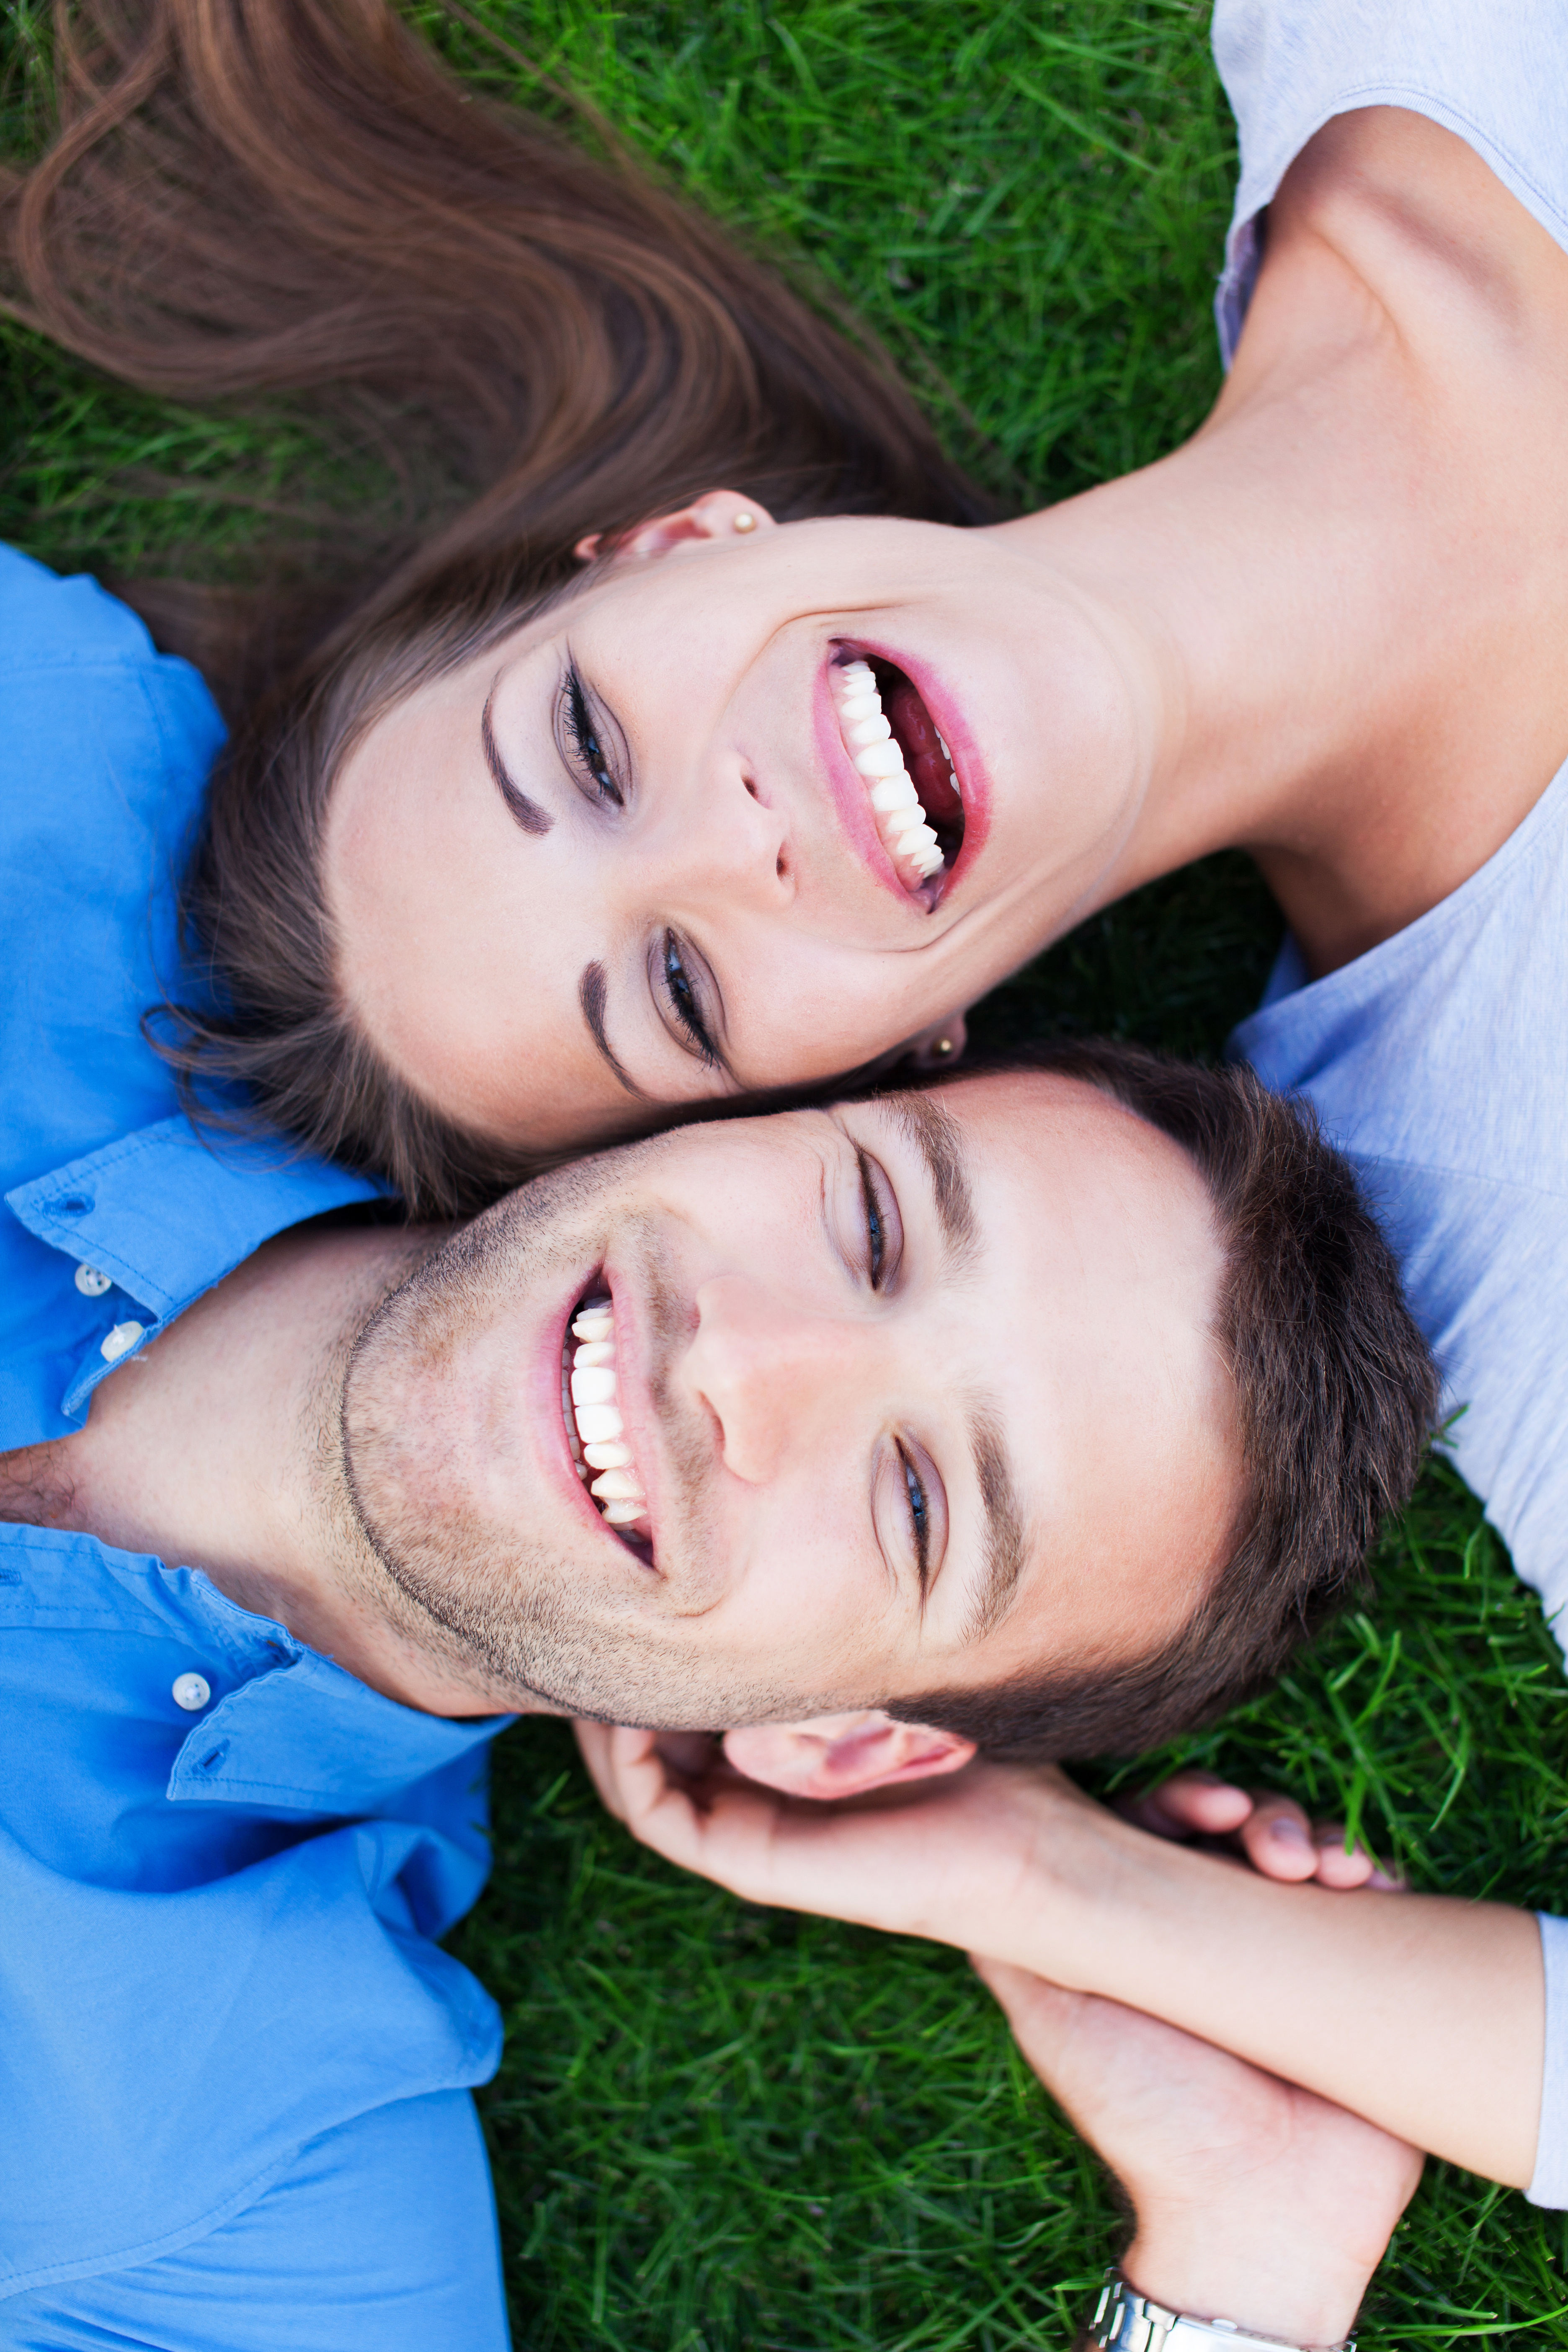
people, man, guy, male, woman, female, young, handsome, beautiful, attractive, two people, smiling, happiness, happy, day, outdoors, caucasian, couple, together, fun, joy, carefree, enjoying, summer, friends, love, affectionate, affection, relationship, romance, lying down, grass, free time, relaxation, lawn, nose, ear, human, mouth, smile, lip, finger, eye, skin, forehead, tooth, People in nature, wrist, facial expression, eyelash, jaw, organ, neck, youth, tongue, laugh, gesture, thumb, makeover, cosmetic dentistry, throat, eye liner, portrait photography, humour, photo shoot, bracelet, watch